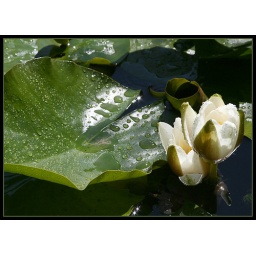
glassy water beads gathered in the green folds. of white lily leaves